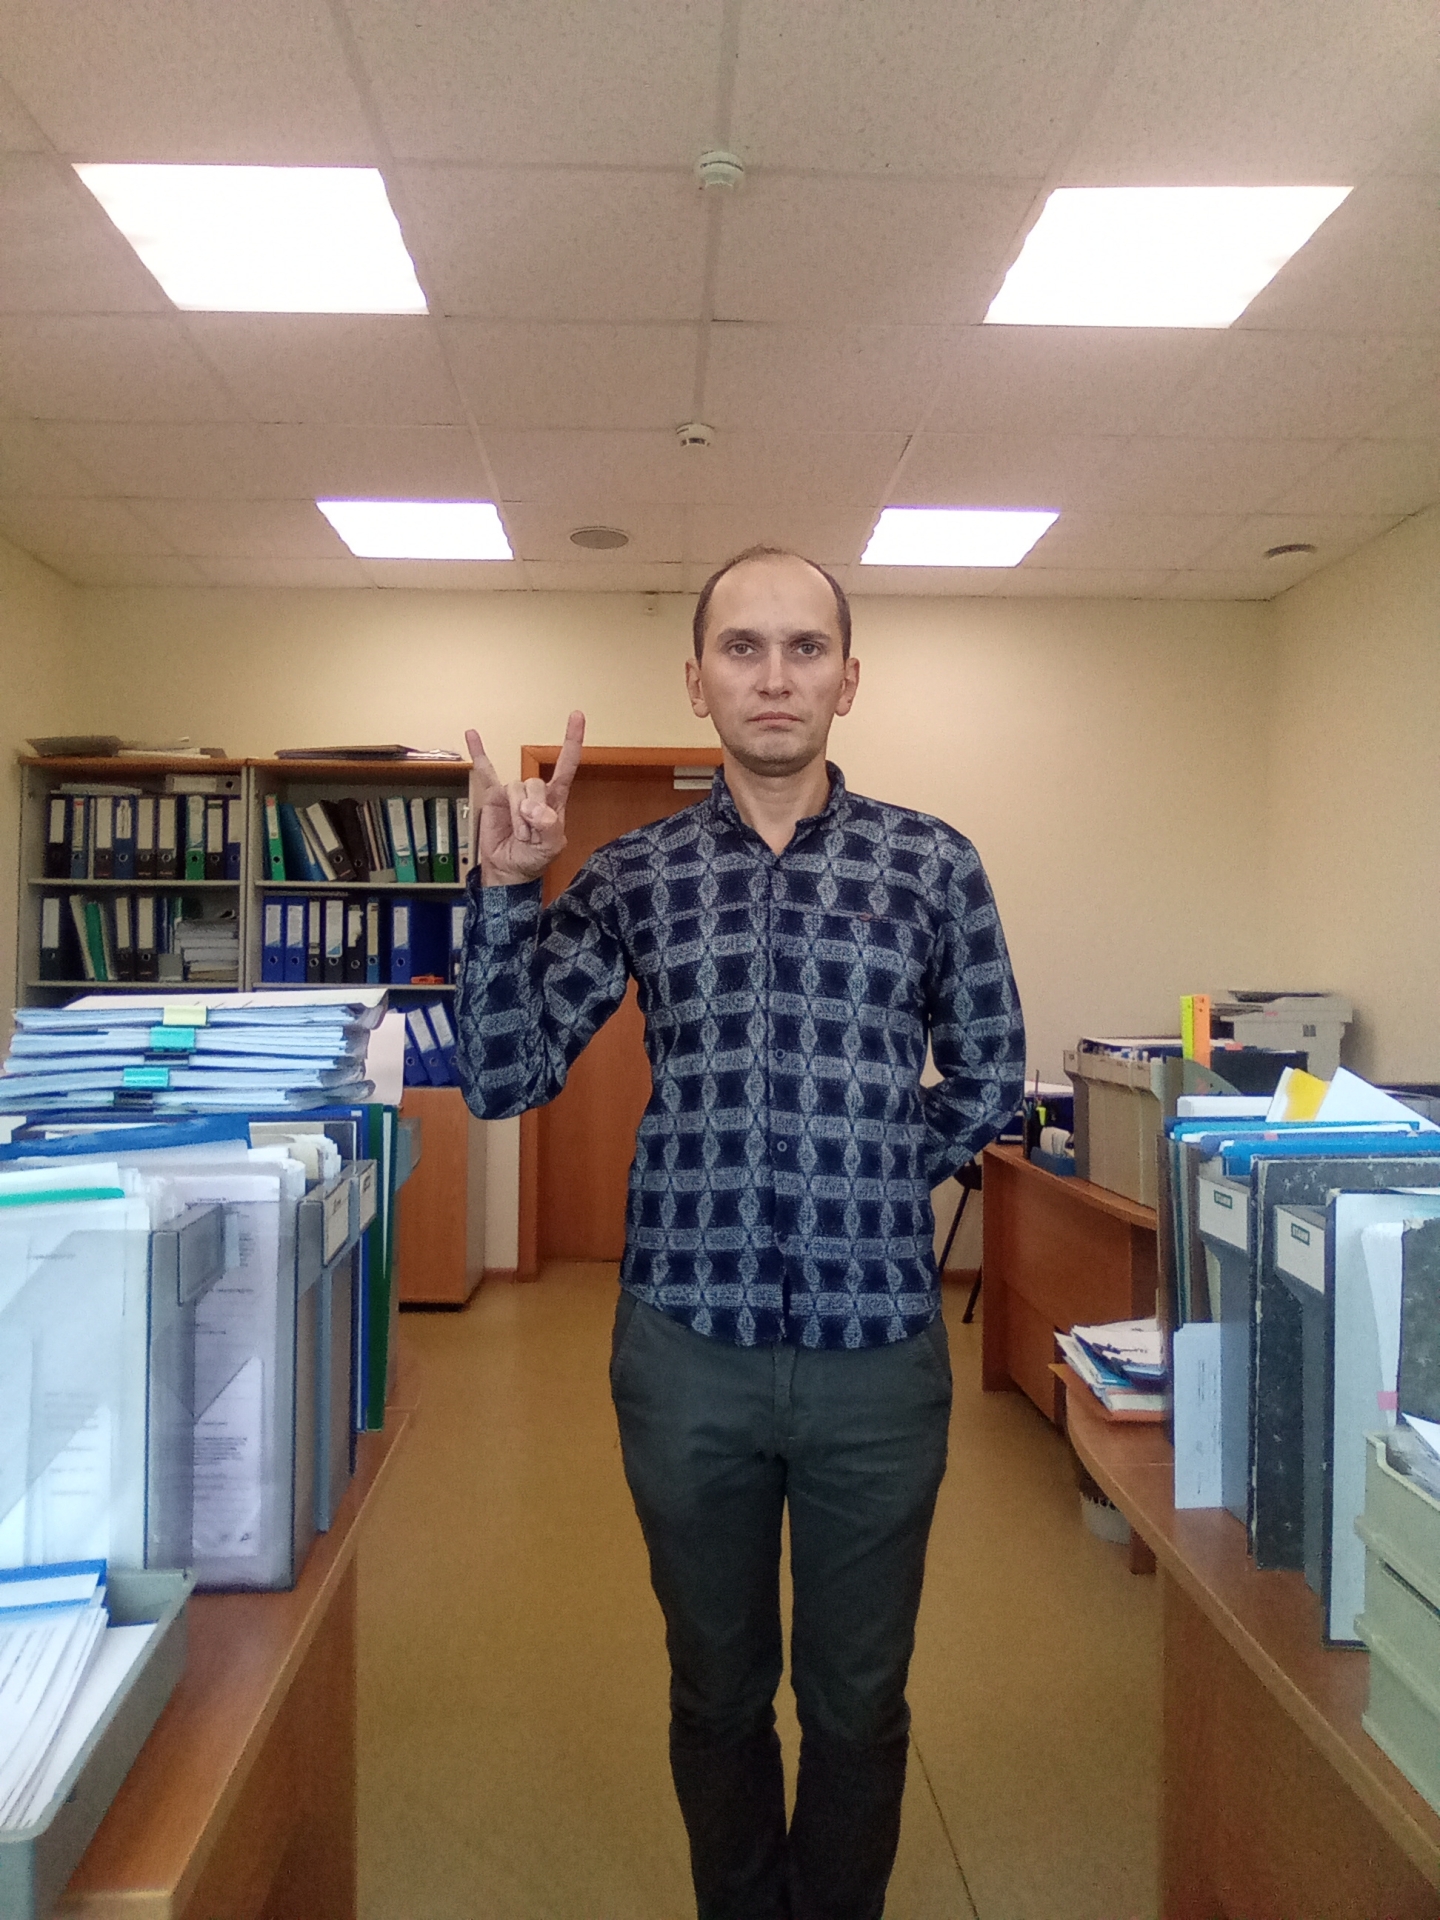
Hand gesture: rock